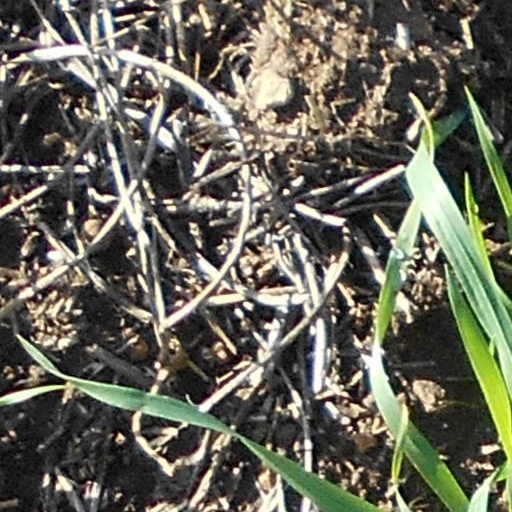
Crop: wheat